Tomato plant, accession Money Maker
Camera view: horizontal (90 deg, fisheye); turntable rotation: 30 degrees
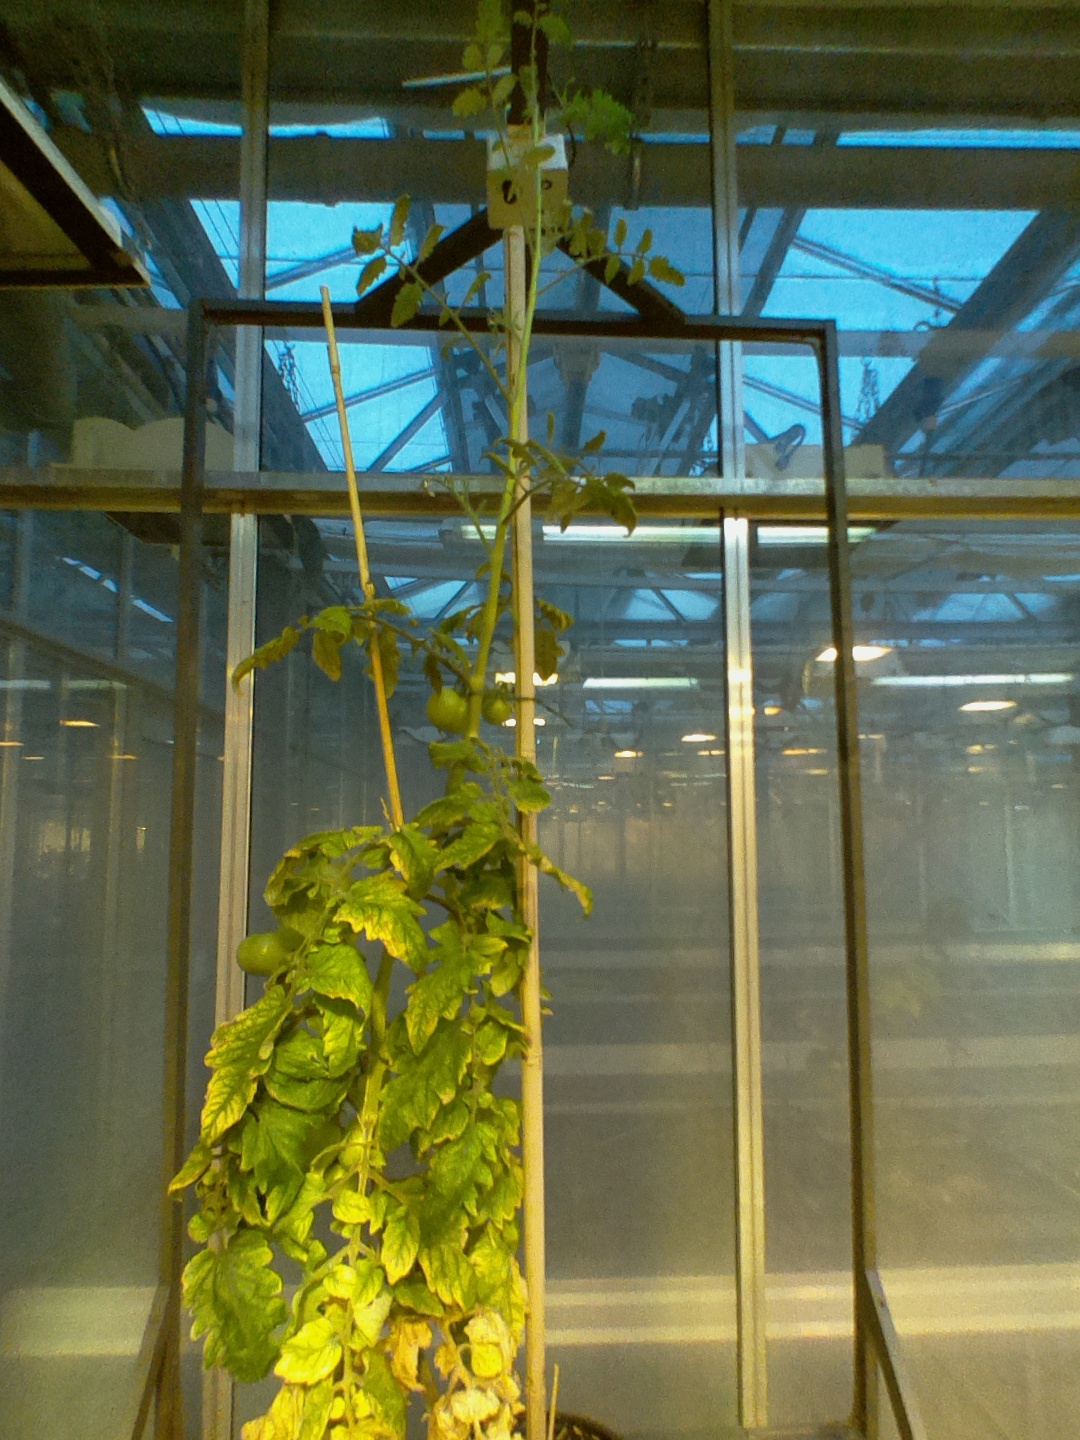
BBCH growth stage 80: fruits start showing typical ripe color (orange -> red)